Cupra Tavascan

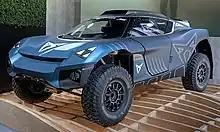
Front view

The Cupra Tavascan Extreme E was unveiled at the IAA Mobility Motor Show in Munich in September 2021. It was developed in collaboration with Abt Sportsline and will debut in the experimental Extreme E off-road racing series.